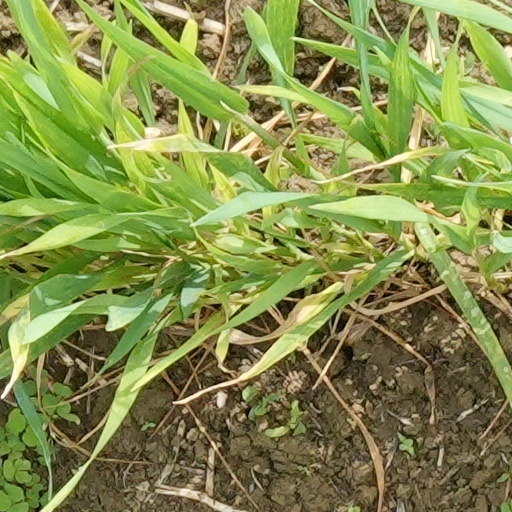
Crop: wheat